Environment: real
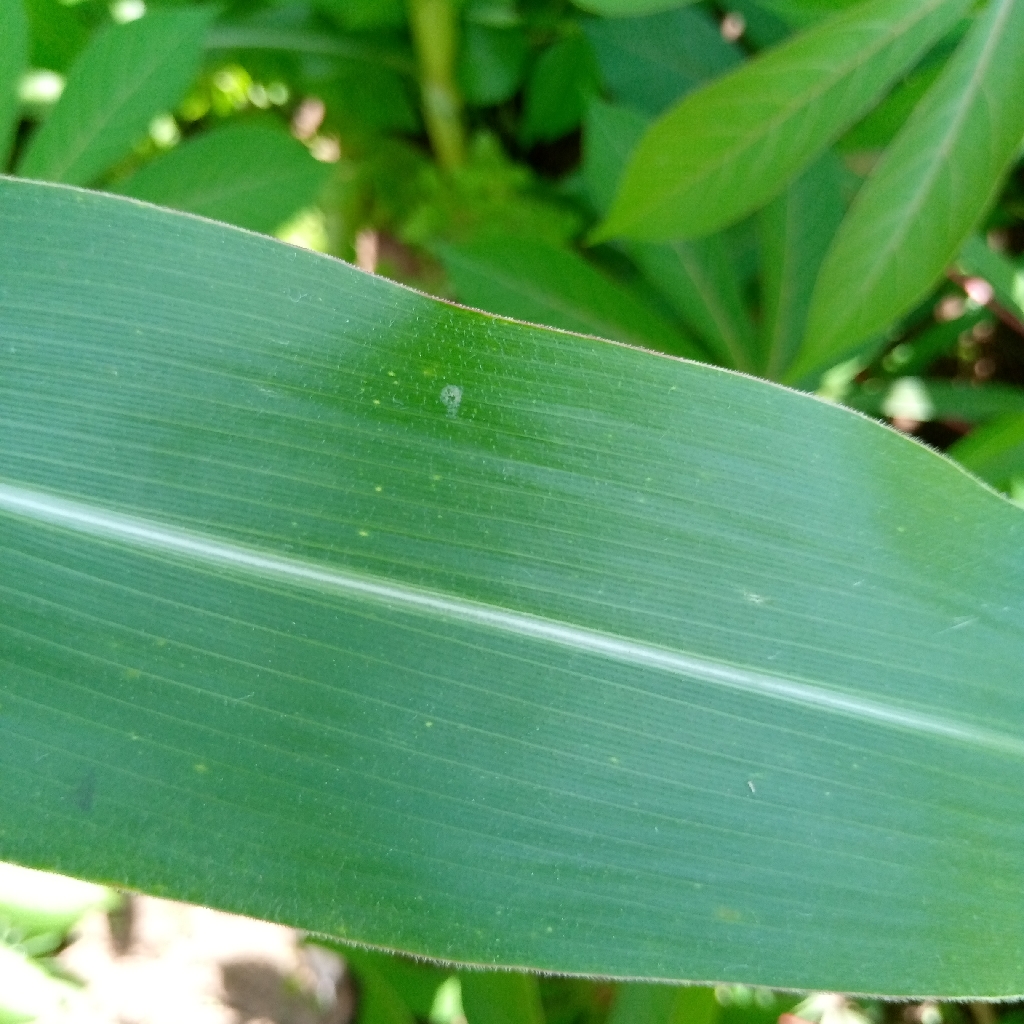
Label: healthy